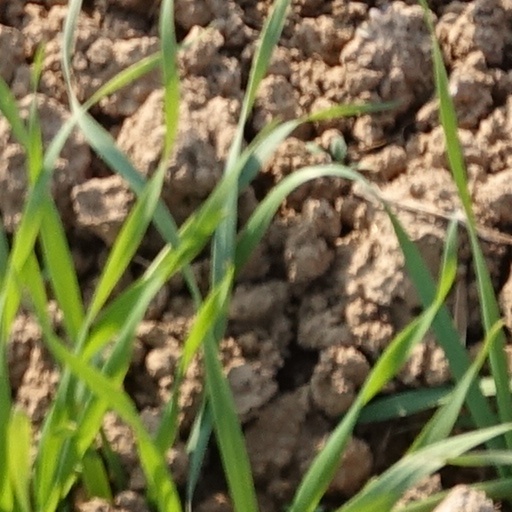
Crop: wheat